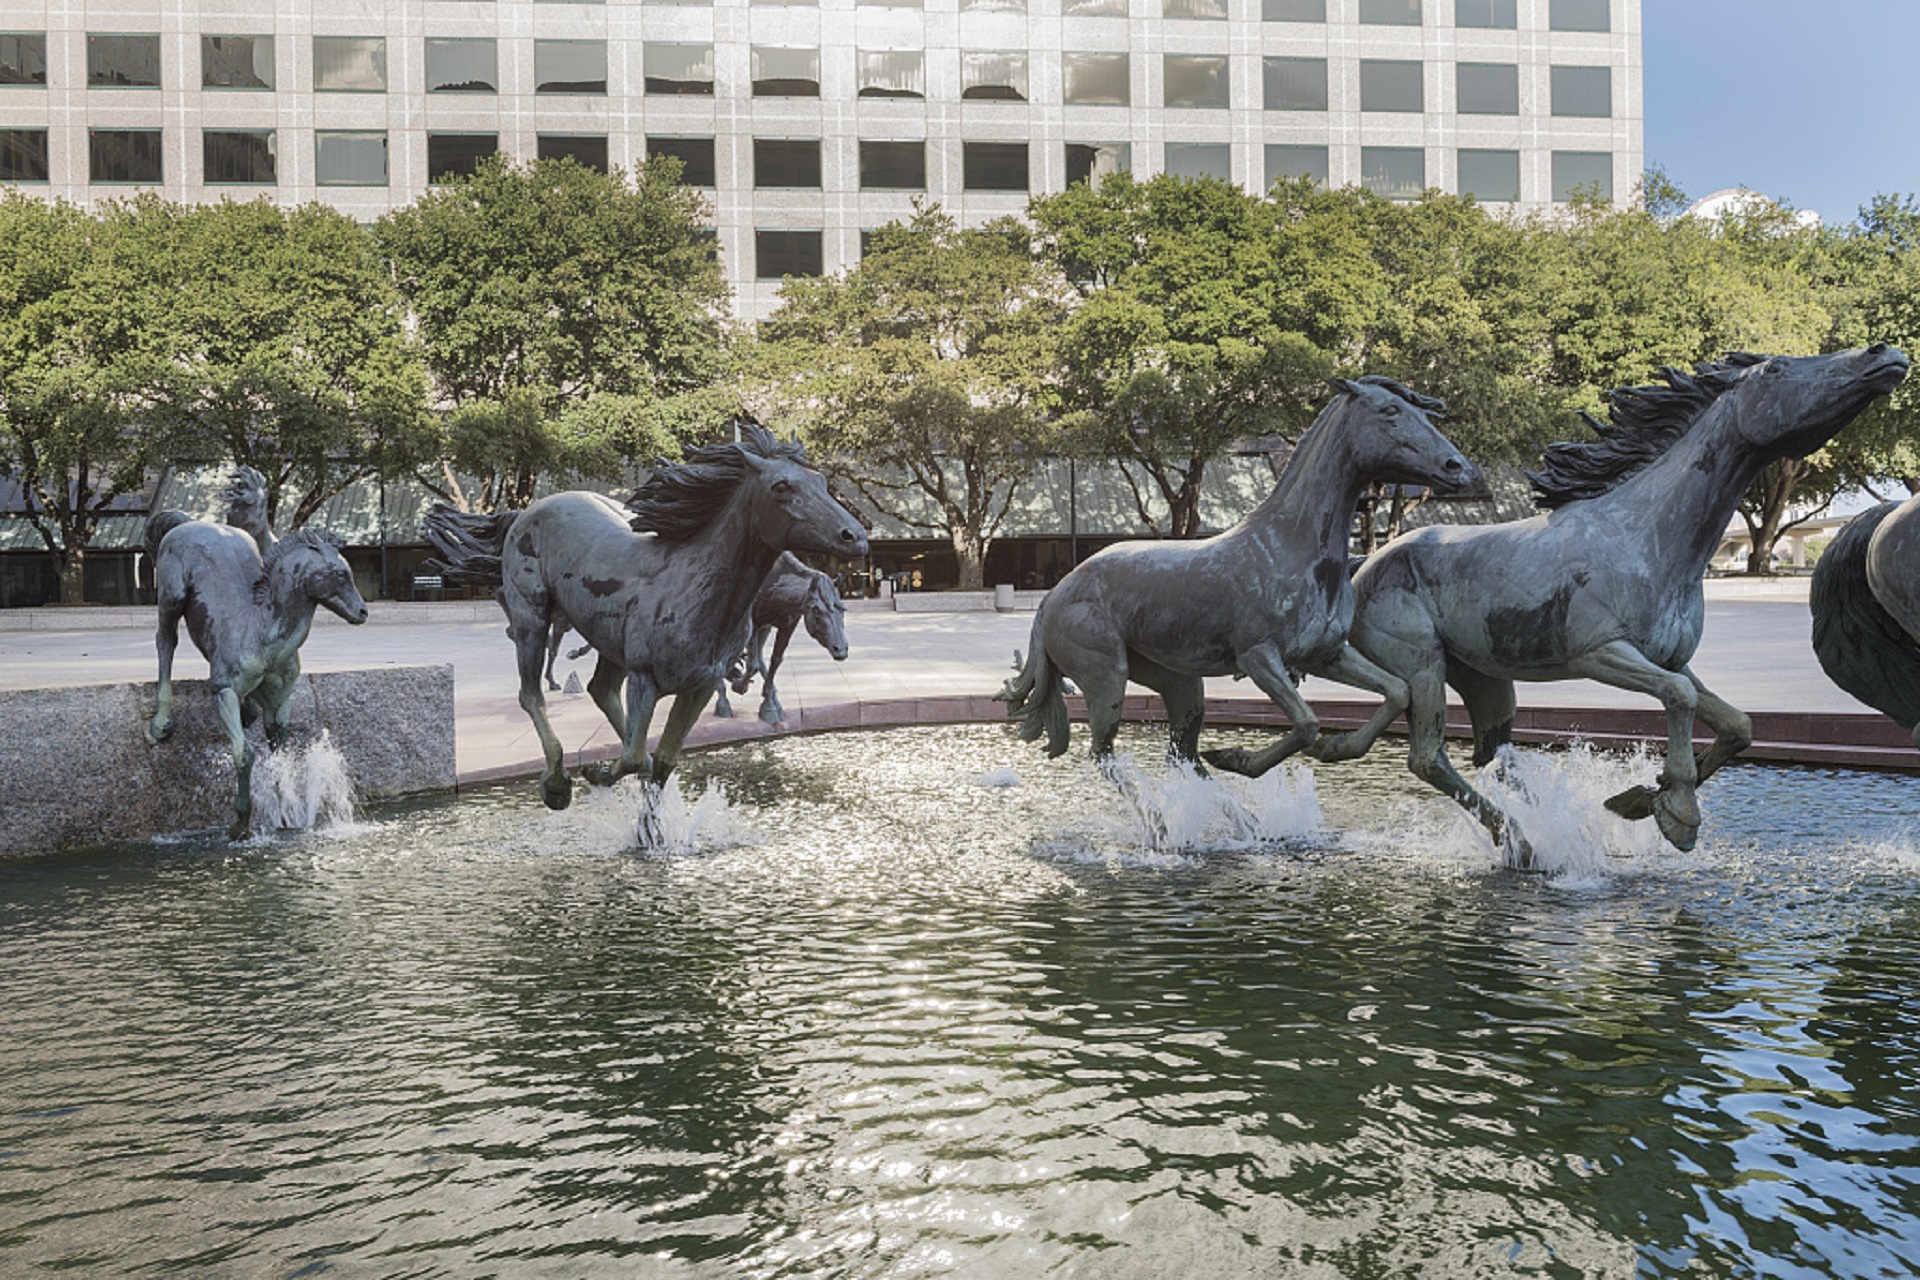
outdoor, architecture, urban, tourist, statue, vehicle, symbol, horse, square, usa, stallion, artwork, sculpture, art, fountain, mare, culture, center, bronze, texas, mustangs, horse like mammal, irving